Henry Van Asselt

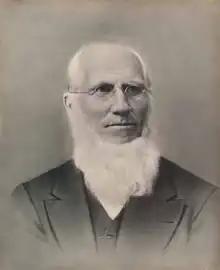
Henry Van Asselt, circa 1902 (coll. Museum of History & Industry)

Henry Van Asselt (11 April 1817, Elspeet - 7 December 1902, Seattle) was a Dutch immigrant to the US, one of the first Europeans to settle the area that is now Seattle, Washington. He came to the area in 1847 and was the longest surviving original white settler of King County, Washington, dying at age 85. He married late in life, in December, 1862, to Jane, the daughter of Jacob Maples, and they had four children.